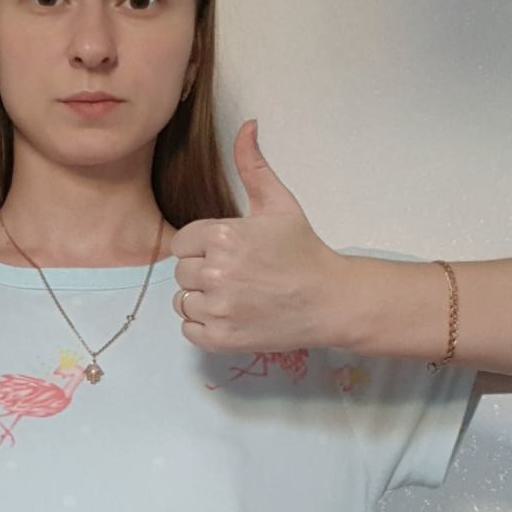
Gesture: like